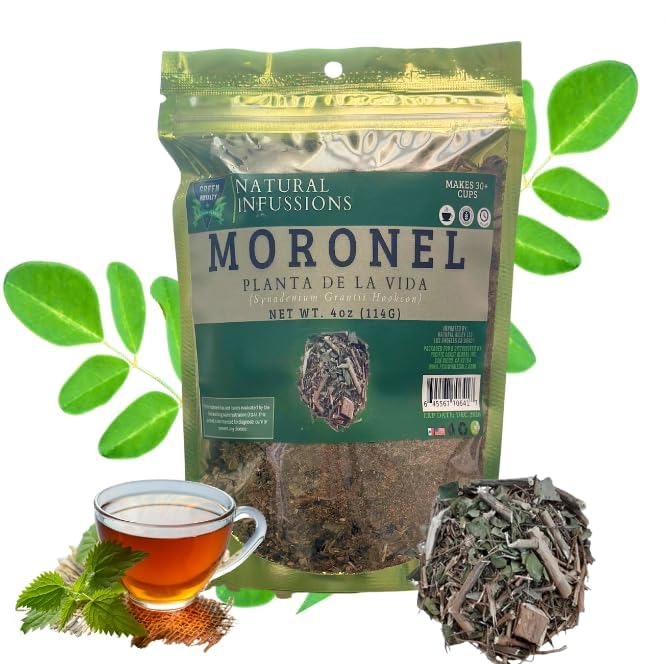
Item Name: Moronel (Planta De La Vida) - Net WT 114gr (4oz) | Stand Up Resealable Bag | Crafted by Nature100% All Natural, Non-GMO, Gluten-Free.
Product Description: GREEN ROYALTY Moronel (Planta De La Vida) - Net WT 114gr (4oz) 100% All Natural - Our teas contain no additives, preservatives, or artificial colors. Bringing you the benefits of nature in the form of tea. Best quality herbs to bring you the best tea. TO PREPARE TEA: Boil water. Plop a Bag of Tea into the water. Steep for about 5 minutes. Add Sweteener to taste. Enjoy! Our Moronel Herbal Tea is carefully crafted from the finest Moronel leaves, handpicked for their quality and natural goodness. The resulting brew boasts a unique, earthy flavor that gently unfolds with each sip, enveloping your senses in a warm, herbal embrace. Imported From Ensenada Mexico.
Value: 4.0
Unit: Ounce

Price: 9.99